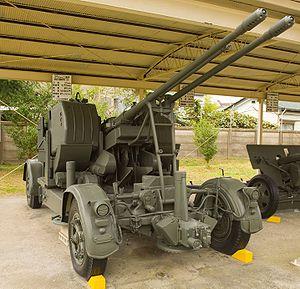
Le Oerlikon 35 mm 35 × 228 mm est un canon antiaérien bitube fabriqué par Oerlikon Contraves. Il a d'abord été désigné 2 ZLA/353 ML, puis GDF-001. Il a été développé à la fin des années 1950 et est utilisé aujourd'hui dans une trentaine de pays. L'Oerlikon Millennium constitue son évolution.